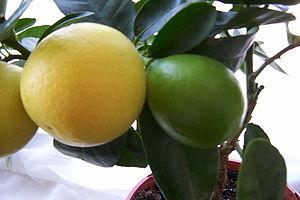
Le limequat est un arbre d'agrumes, résultat d'une hybridation entre un limettier et un kumquat. Ce croisement a été réalisé par Walter Tennyson Swingle aux États-Unis en 1909.